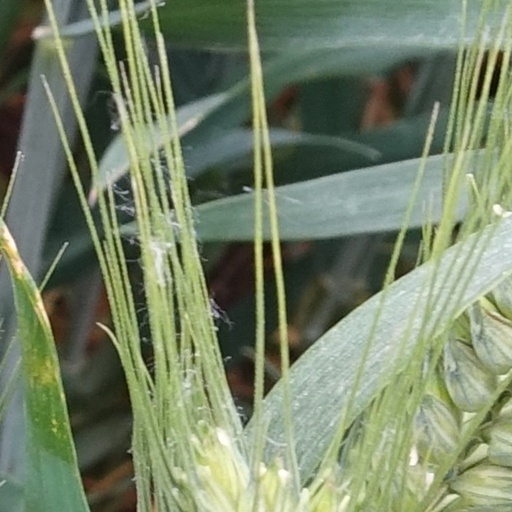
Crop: wheat